Kermanshah

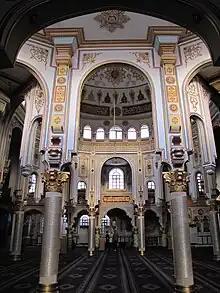
Jame-Shafeie Mosque

Taghbostan is a series of large rock reliefs from the era of Sassanid Empire of Persia, the Iranian dynasty which ruled western Asia from 226 to 650 AD. This example of Sassanid art is located from the city center of Kermanshah in western Iran. It is located in the heart of the Zagros mountains, where it has endured almost 1,700 years of wind and rain.